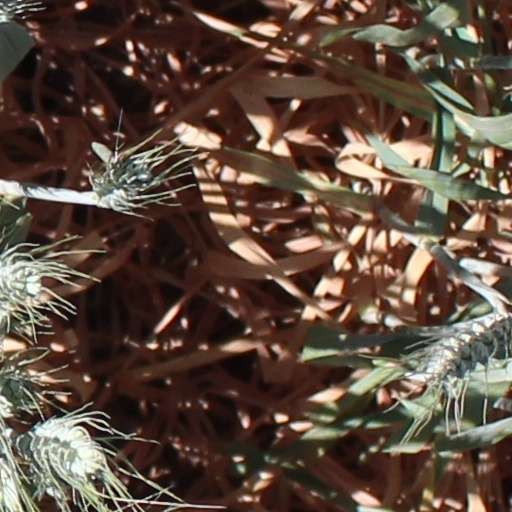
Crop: wheat